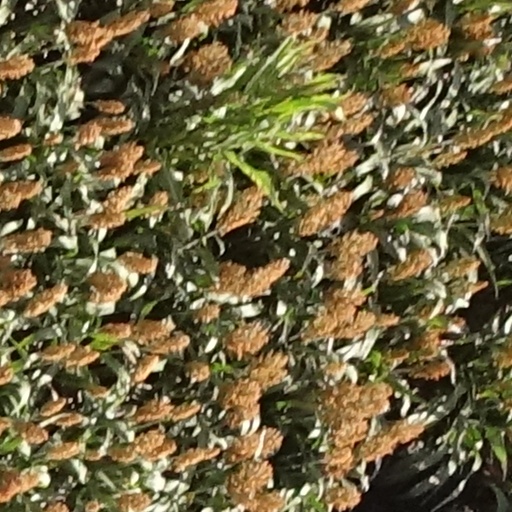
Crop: sorghum